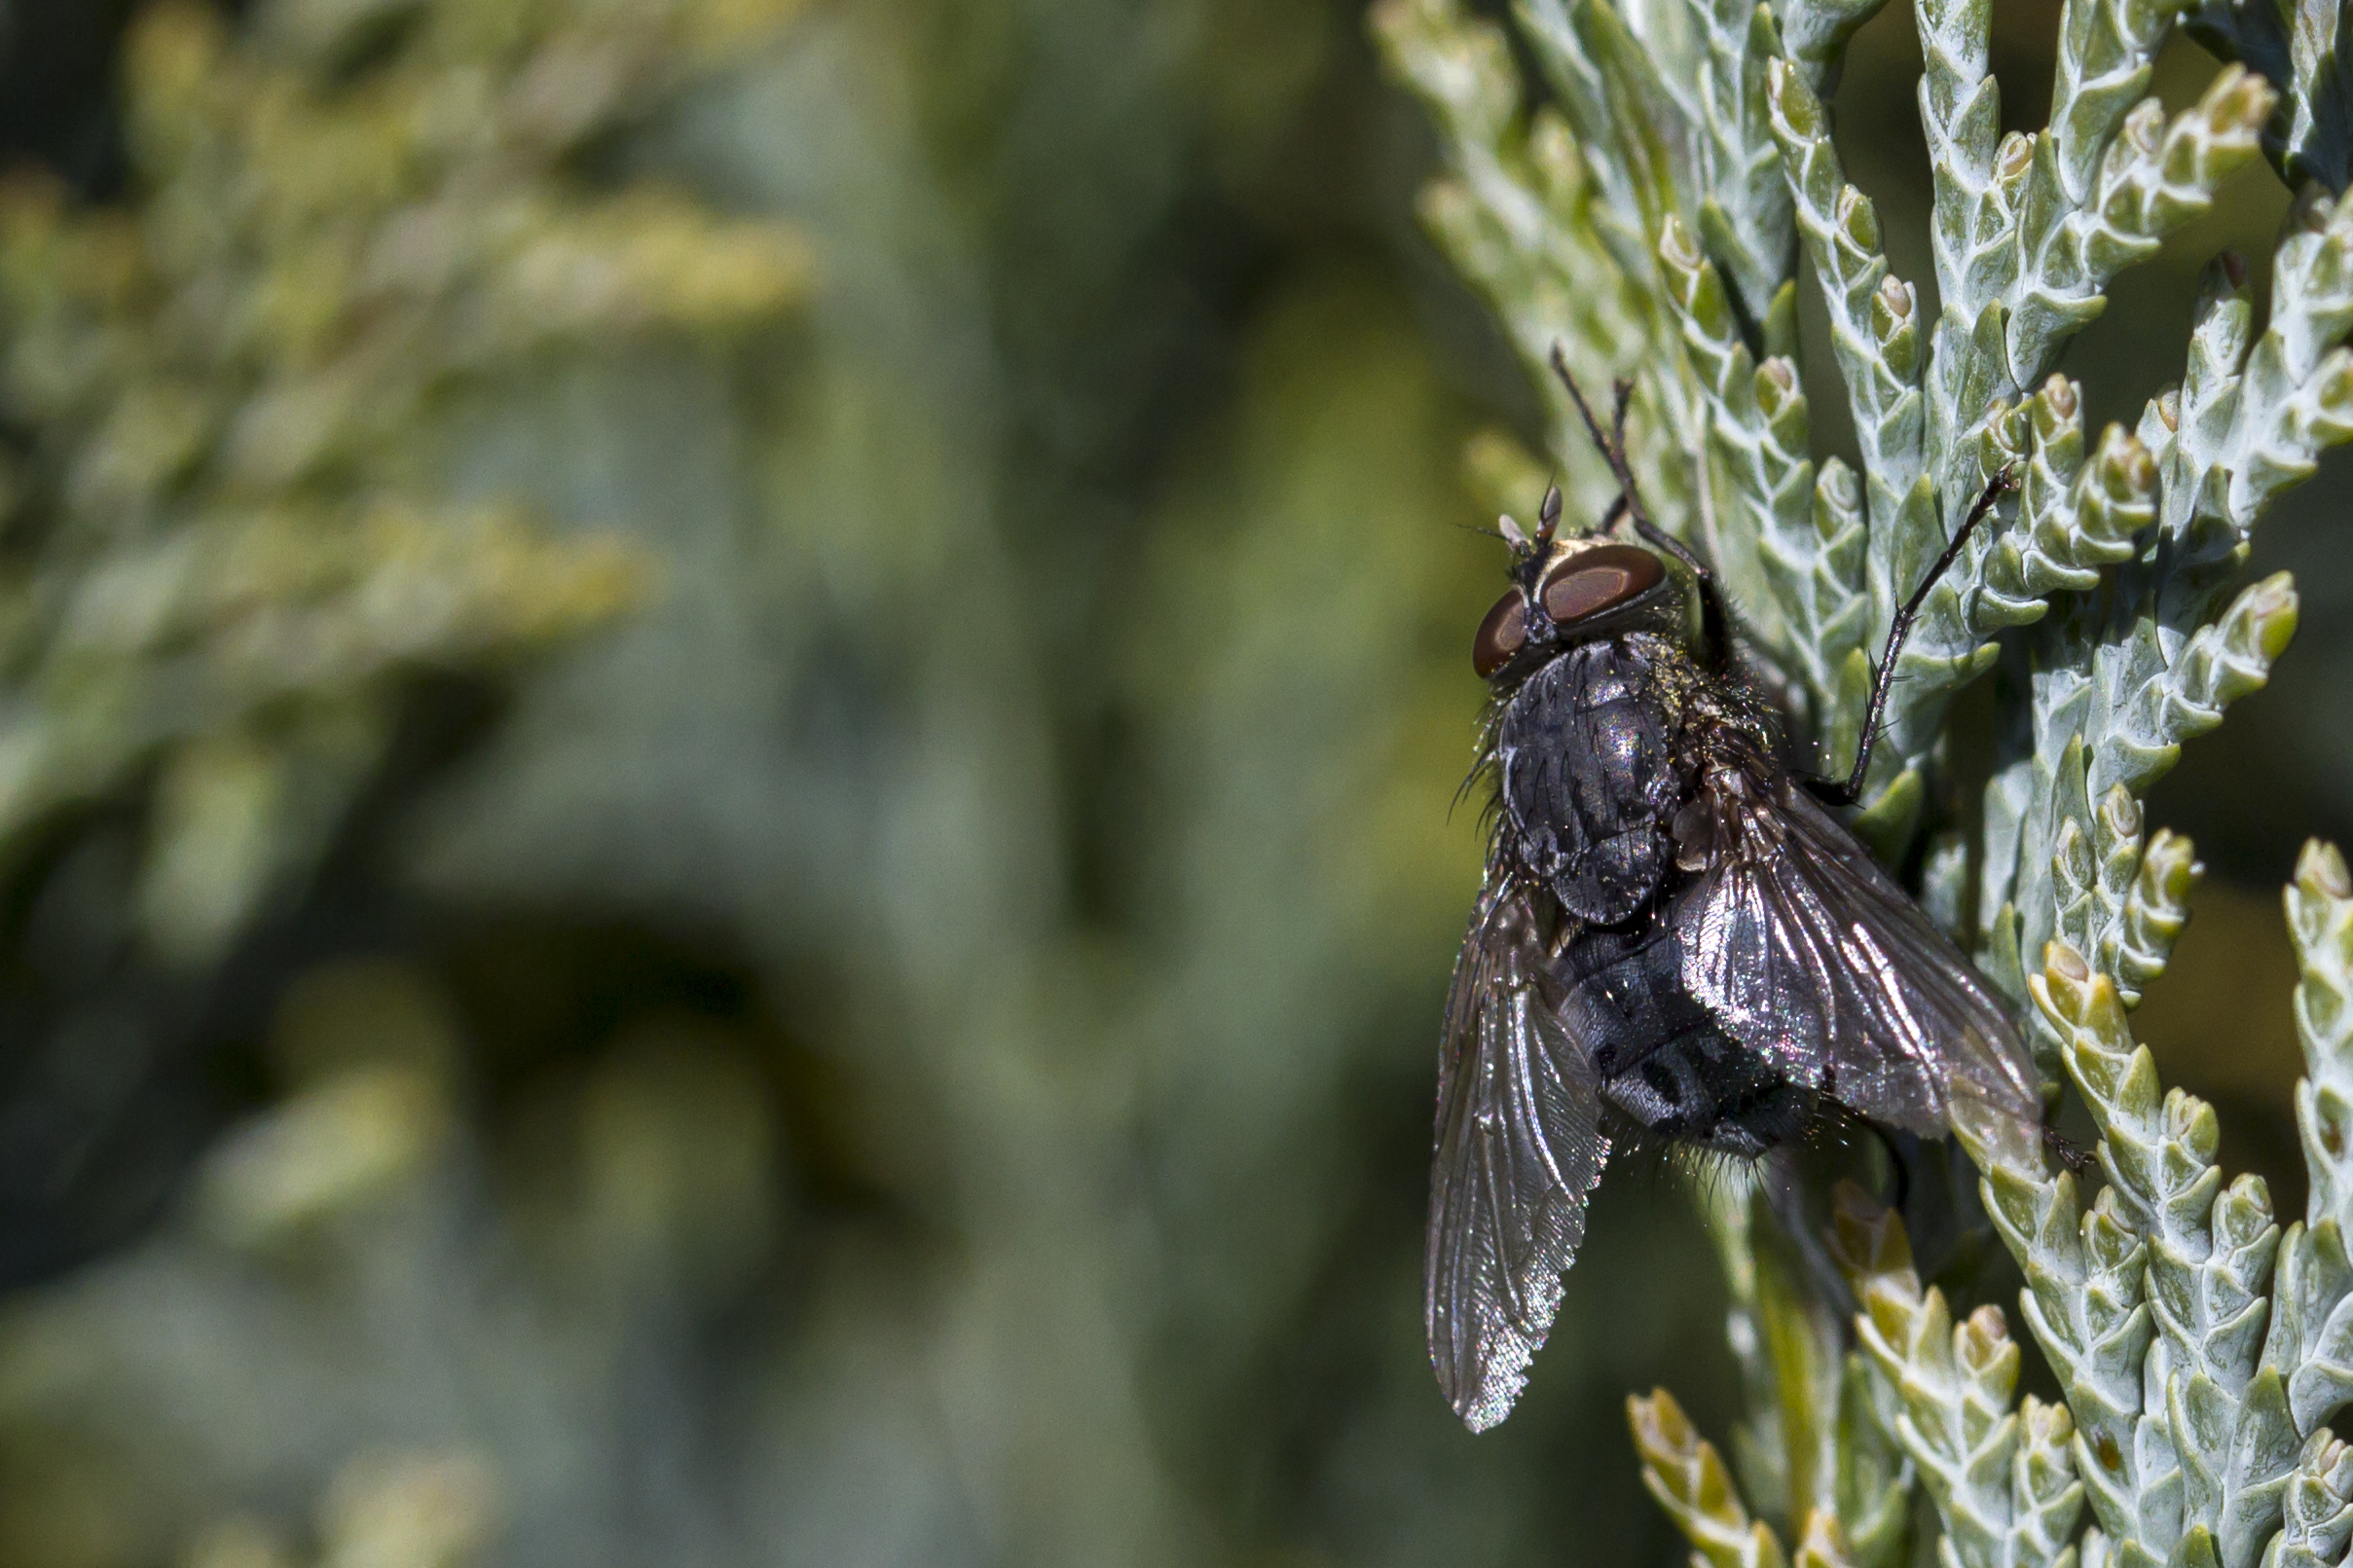
tree, nature, branch, bird, leaf, flower, fly, wildlife, insect, macro, botany, garden, flora, fauna, invertebrate, close up, outdoors, uk, canon7d, nikkvalentine, peterborough, bluebottle, hbbbt, macro photography, perching bird